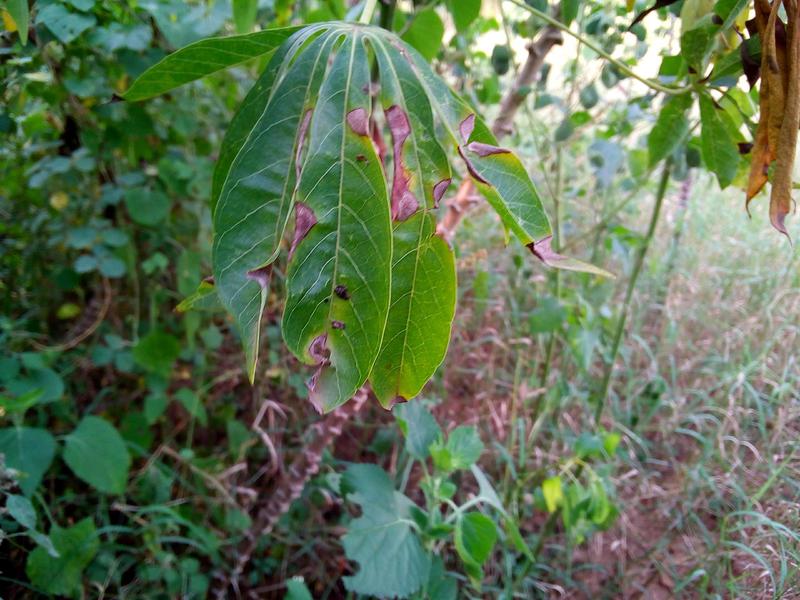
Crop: cassava
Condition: bacterial_blight